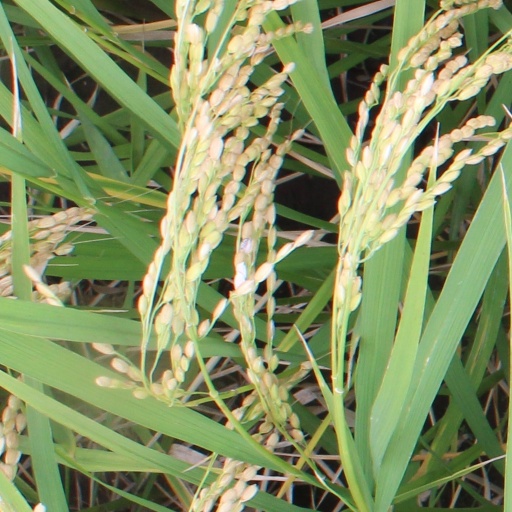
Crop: rice